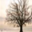
Label: willow_tree